João Franco

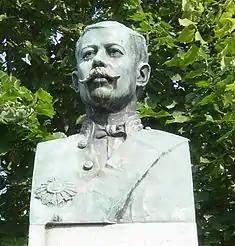
The bust of João Franco, located in a square of the same name in Guimarães, dedicated to the former "Minister of the Kingdom"

On 14 January 1890, he was called before the councils of the Crown, and given the Finance portfolio, during the government presided by António de Serpa Pimentel, which had replaced the Progressive cabinet of José Luciano de Castro. At the end of eight months, on 12 October 1890, Pimental's government fell, resulting in his publication of a celebrated report on the state of the nation's finances, that resulted in vivid discussions. In 1891, following the fall of the Progressive ministry, a cabinet presided by general João Crisóstomo de Abreu e Sousa and the Regenerators, once again, took office. At that time Franco was given the responsibility for Public Works (which he occupied from 21 May 1891 to 14 January 1892). It was from this period that many institutional, industrial and agricultural reforms were implemented under his watch, including various measures were promulgated to develop industry and the economy. Among these laws, was the presentation of a bill to create new industries, which was never adopted (due to the government falling) but were promulgated in 1892 by decree. Inclined towards protectionism, Franco aligned himself with other protectionists in 1892, collaborating with them and Finance Minister Oliveira Martins, during his role as president of the Finance committee. It was during his oversight that Beira Baixa rail-line was inaugurated, visited by King Carlos and Queen Amélia in their first public event as monarchs, in the provinces of the north. Since July 1891, until 16 November, Franco also occupied the post of Minister of Public Instruction and Fine Arts.